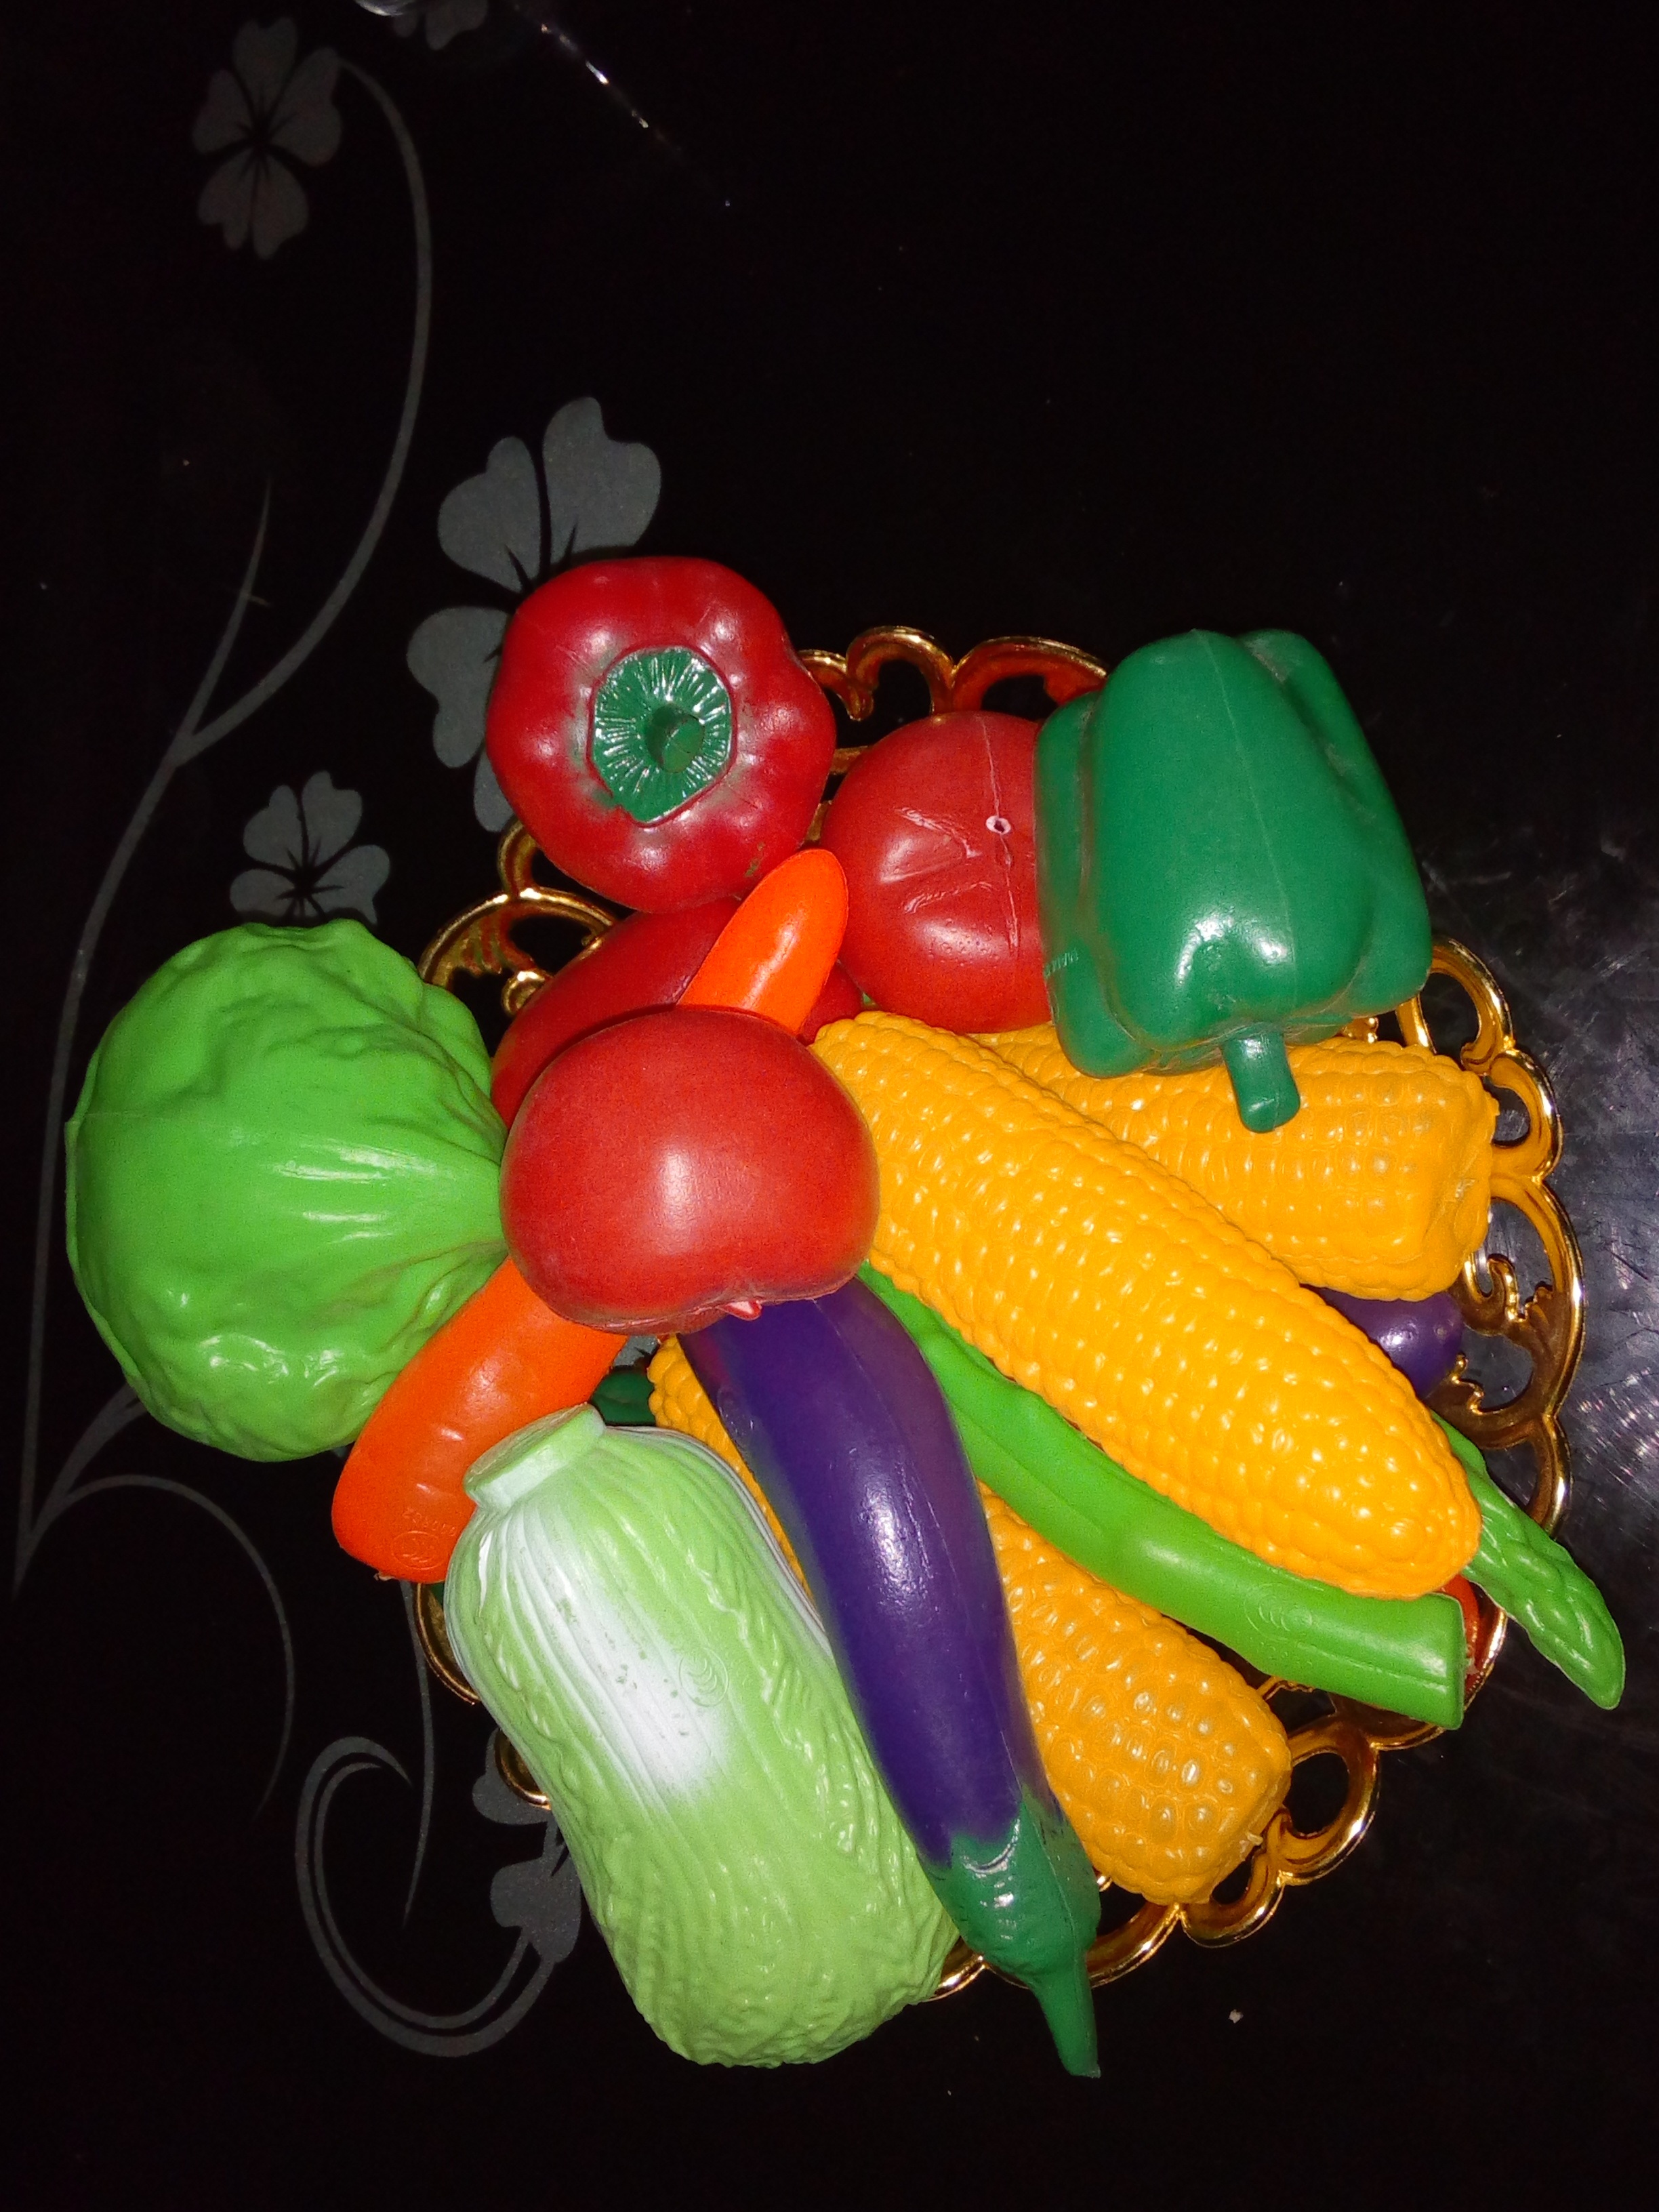
plant, plastic, flower, balloon, decoration, food, produce, vegetable, toy, fruits, artificial, flowering plant